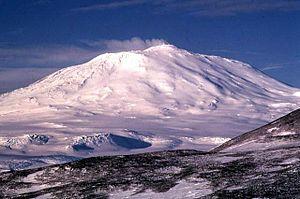
Le mont Erebus, île de Ross, Antarctique.Türkçe: Erebus Dağı, AntarktikaРусский: Вулкан Эребус, Антарктида
L'Antarctique, parfois appelé « le Continent Austral » ou « le Continent Blanc », est le continent le plus méridional de la Terre. Situé autour du pôle Sud, il est entouré des océans Atlantique, Indien et Pacifique et des mers de Ross et de Weddell. Il forme le cœur de la région antarctique qui inclut également les parties émergées du plateau des Kerguelen ainsi que d'autres territoires insulaires de la plaque antarctique plus ou moins proches. L'ensemble de ces territoires, qui partagent des caractéristiques écologiques communes, constitue l'écozone antarctique.
L’université de Miskatonic est une université fictive située dans la ville fictive d'Arkham, dans le Massachusetts.
Les Montagnes hallucinées, ou Montagnes de la folie, est un court roman de science-fiction de l'écrivain américain Howard Phillips Lovecraft, initialement publié dans les numéros de février, mars et avril 1936 du magazine Astounding Stories.